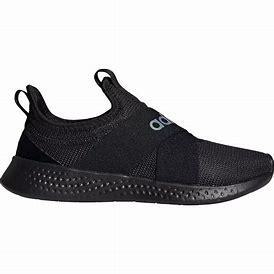
Brand: Adidas
Model: Puremotion